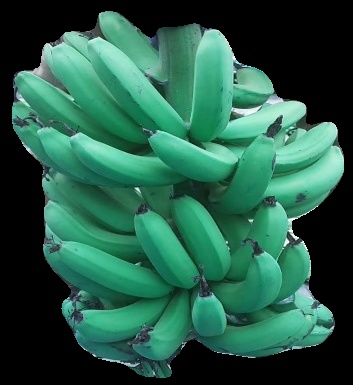
Variety: pachbale
Grade: grade3